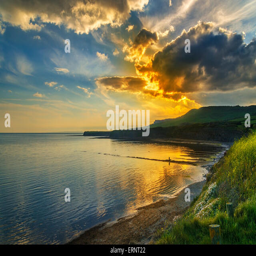
golden sunlight illuminates the sea , rocks and cliffs